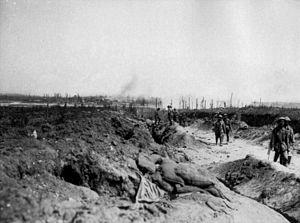
La bataille de Pozières est une bataille qui, au cours de la bataille de la Somme, dura deux semaines du 23 juillet au 7 août 1916 pour la conquête du village français de Pozières et du plateau sur lequel il se situait. Bien que des divisions britanniques aient été impliquées dans la plupart des phases du combat, Pozières laisse avant tout le souvenir d'une bataille australienne. À la fin des combats, les forces alliées étaient en possession du Nord du plateau et de l'Est du village et en position de menacer l'arrière des fortifications allemandes de Thiepval. Cependant, le coût en vie humaine fut énorme et l'historien officiel australien Charles Bean a pu écrire que « le plateau de Pozières a vu semer le plus de vies australiennes que n'importe quel autre endroit sur terre ».